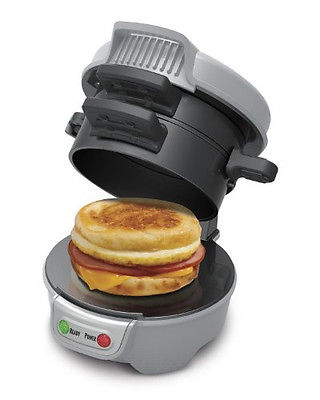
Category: toaster